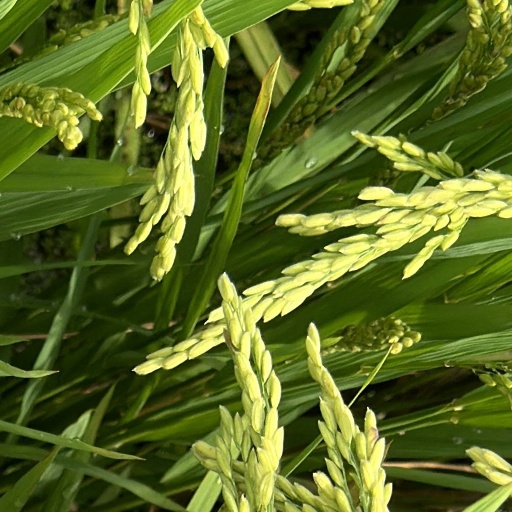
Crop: rice